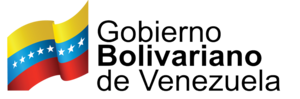
Le ministère des Relations intérieures, de la Justice et de la Paix est un ministère du gouvernement du Venezuela créé en 1832. L'actuel ministre est Néstor Reverol depuis le 4 août 2016.